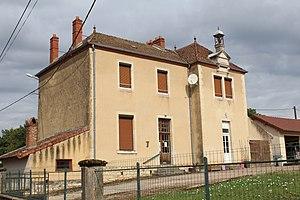
Mairie du Villey.
Le Villey est une commune française située dans le département du Jura en région Bourgogne-Franche-Comté.